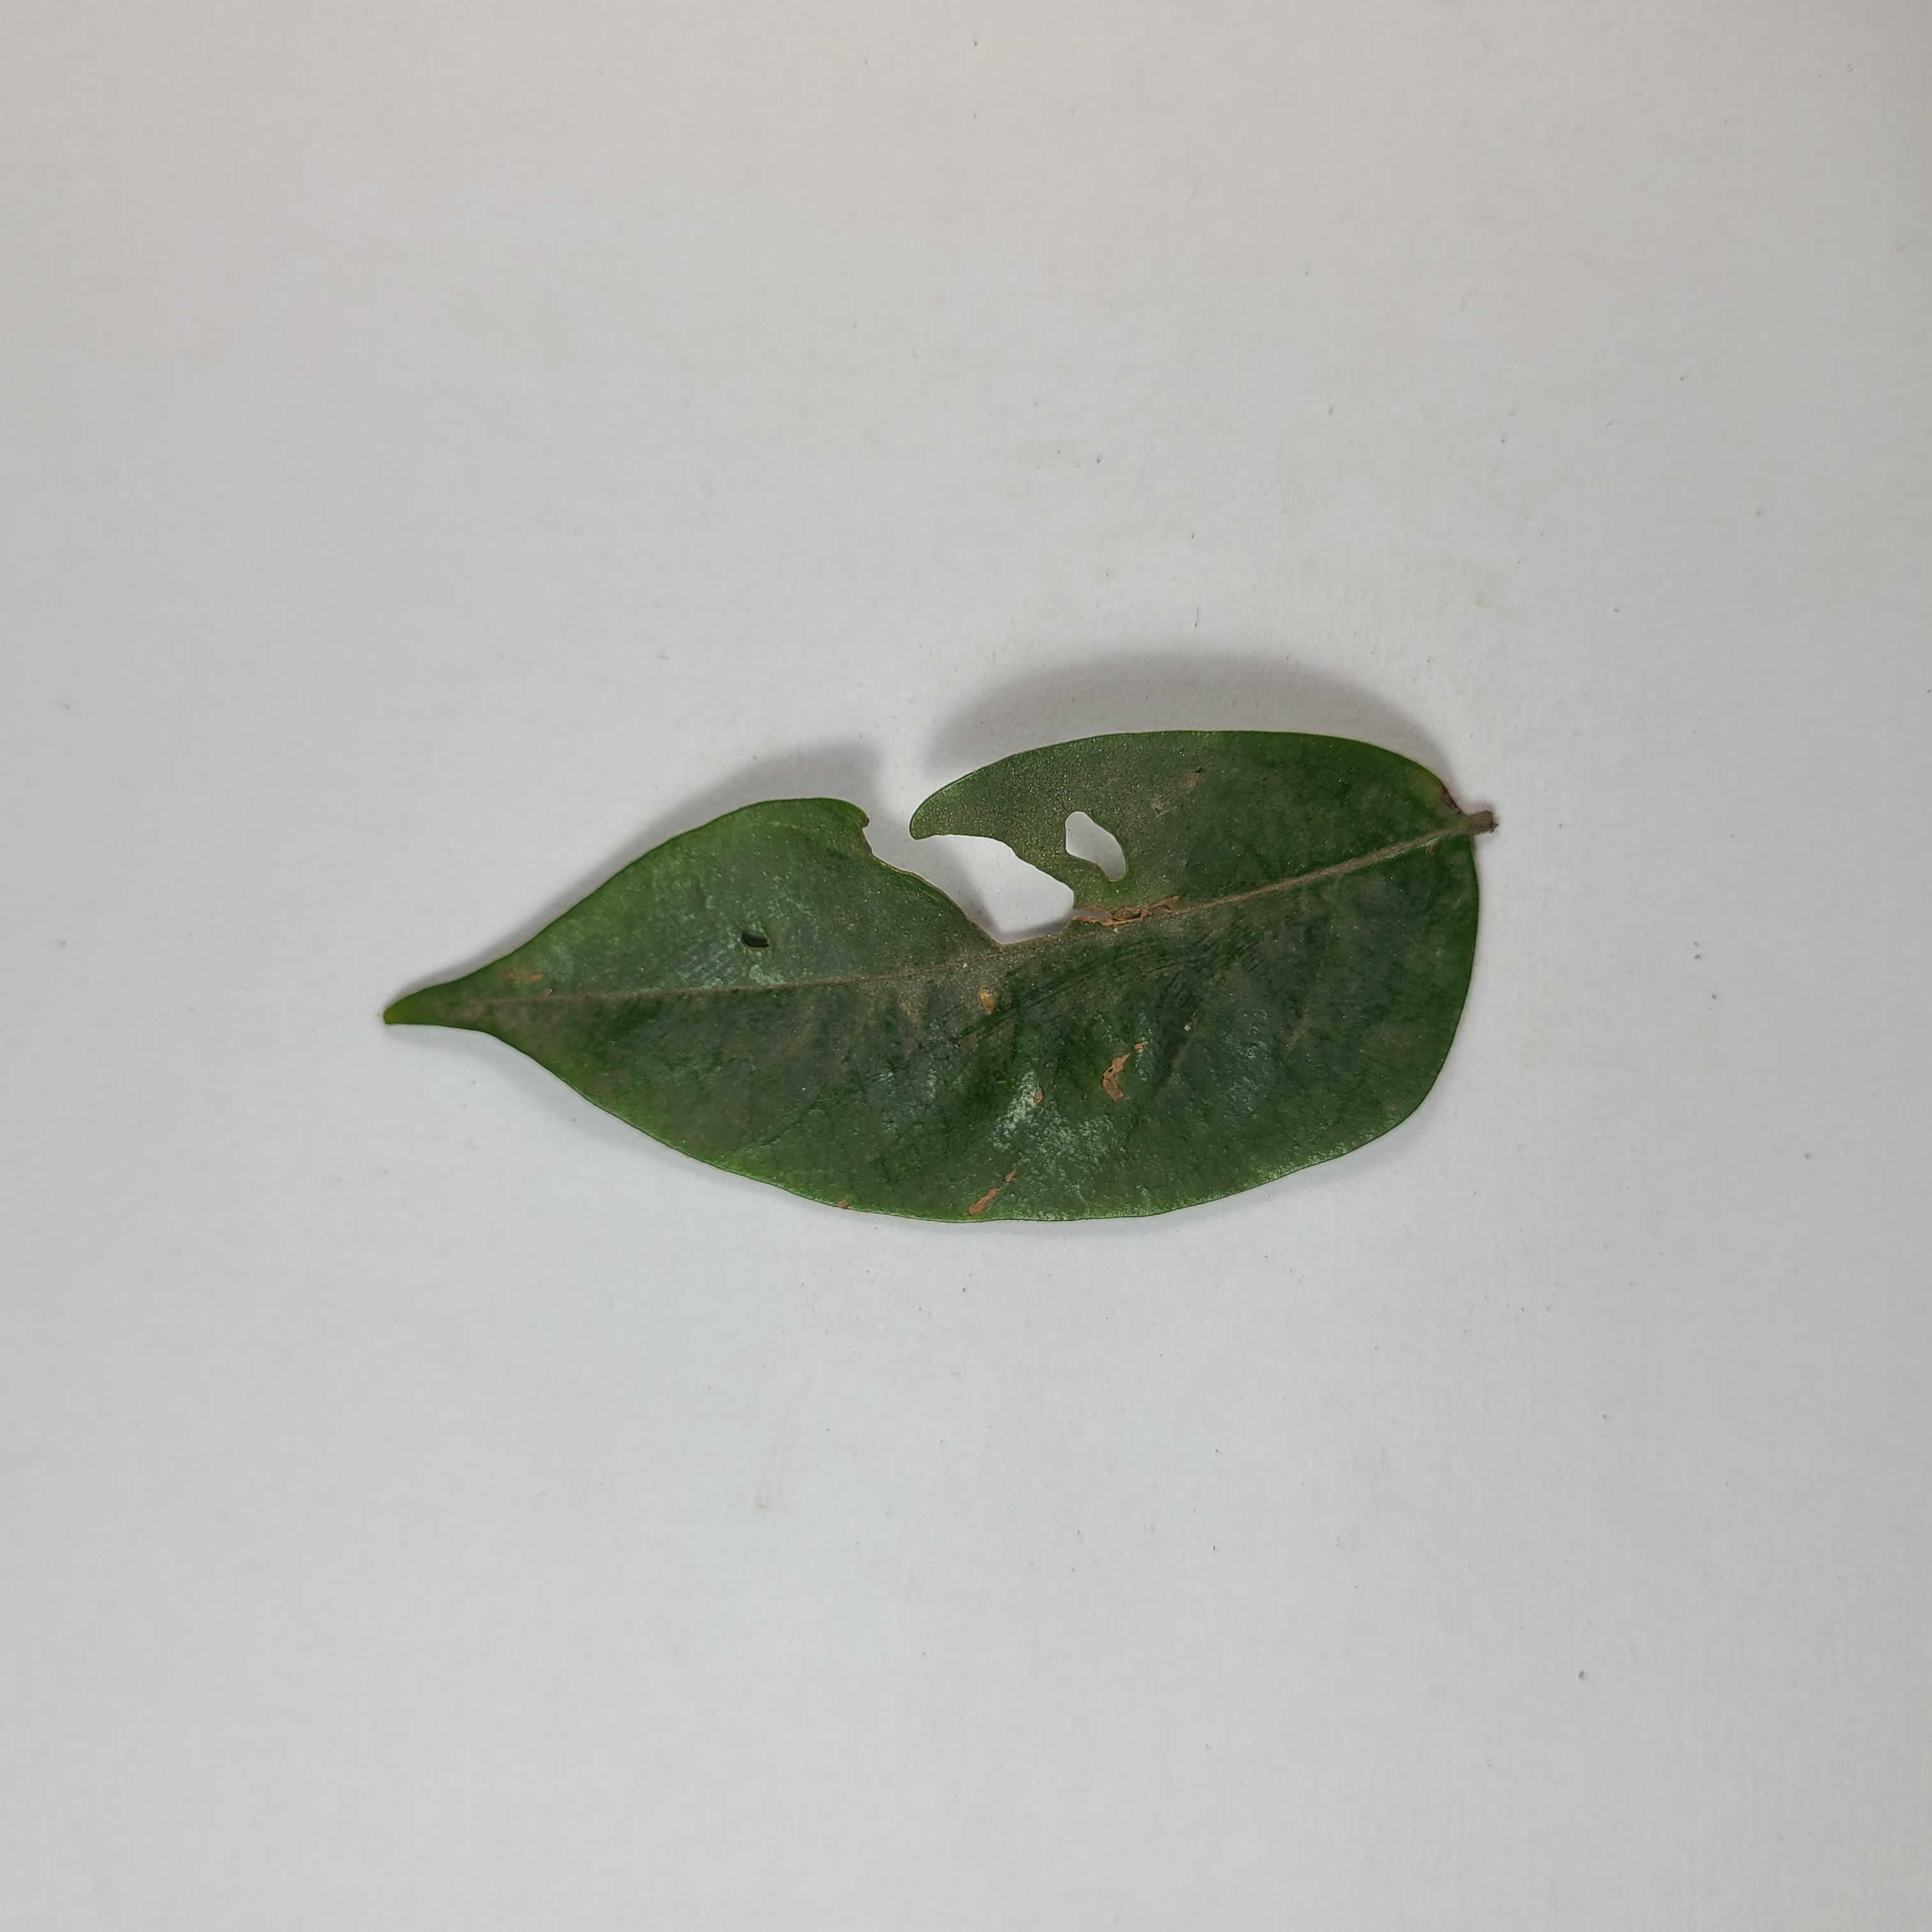
Label: Insect Hole leaves